Merthyr Rising

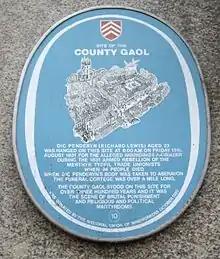
Plaque to , executed after the Merthyr Rising, outside Cardiff Market

By 7 June the government authorities had regained control of the town through force, with up to 24 of the protesters killed. Twenty-six people were arrested and put on trial for taking part in the political revolt. Several were sentenced to terms of imprisonment, others sentenced to penal transportation to Australia, and two were sentenced to death by hanging – Lewis Lewis for Robbery and Richard Lewis for stabbing a soldier (Private Donald Black of the Highland Regiment) in the leg with a seized bayonet.